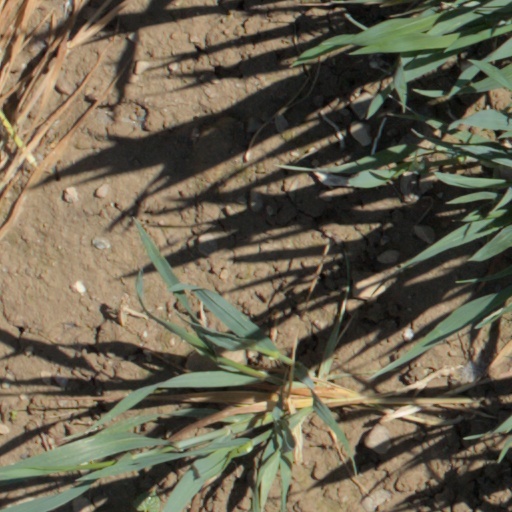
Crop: wheat